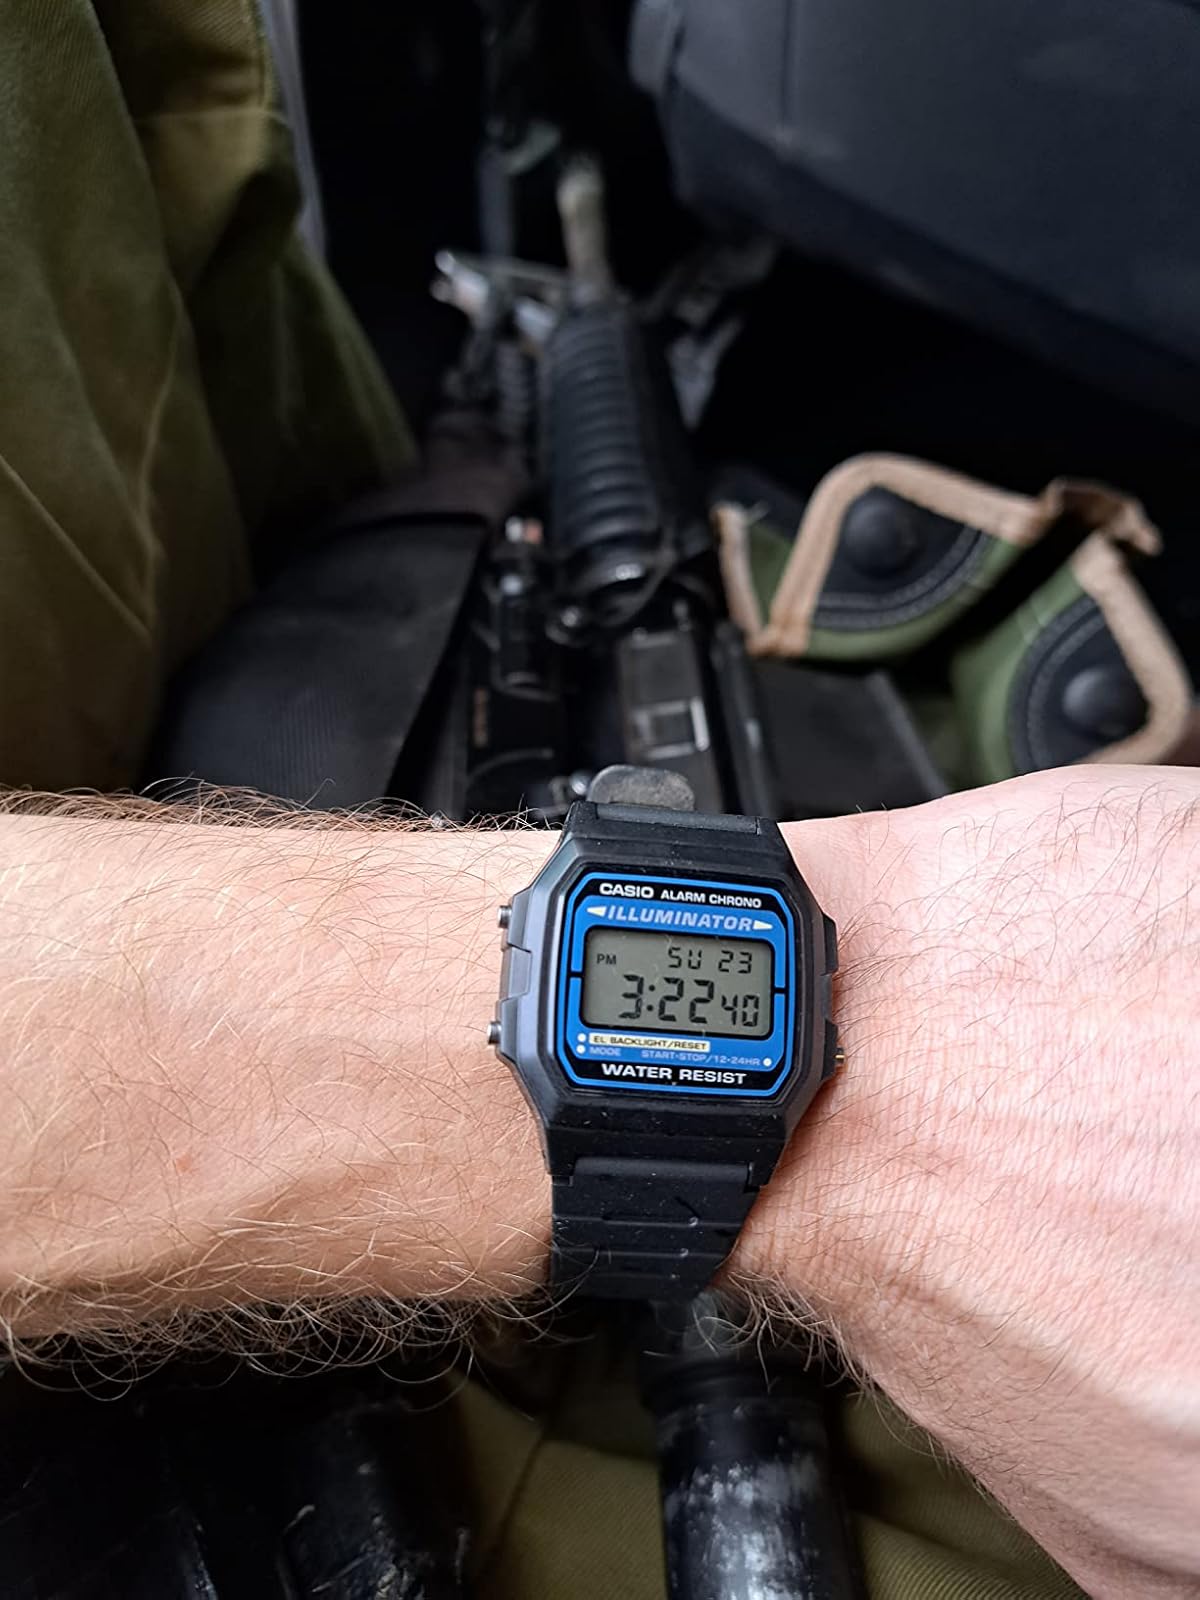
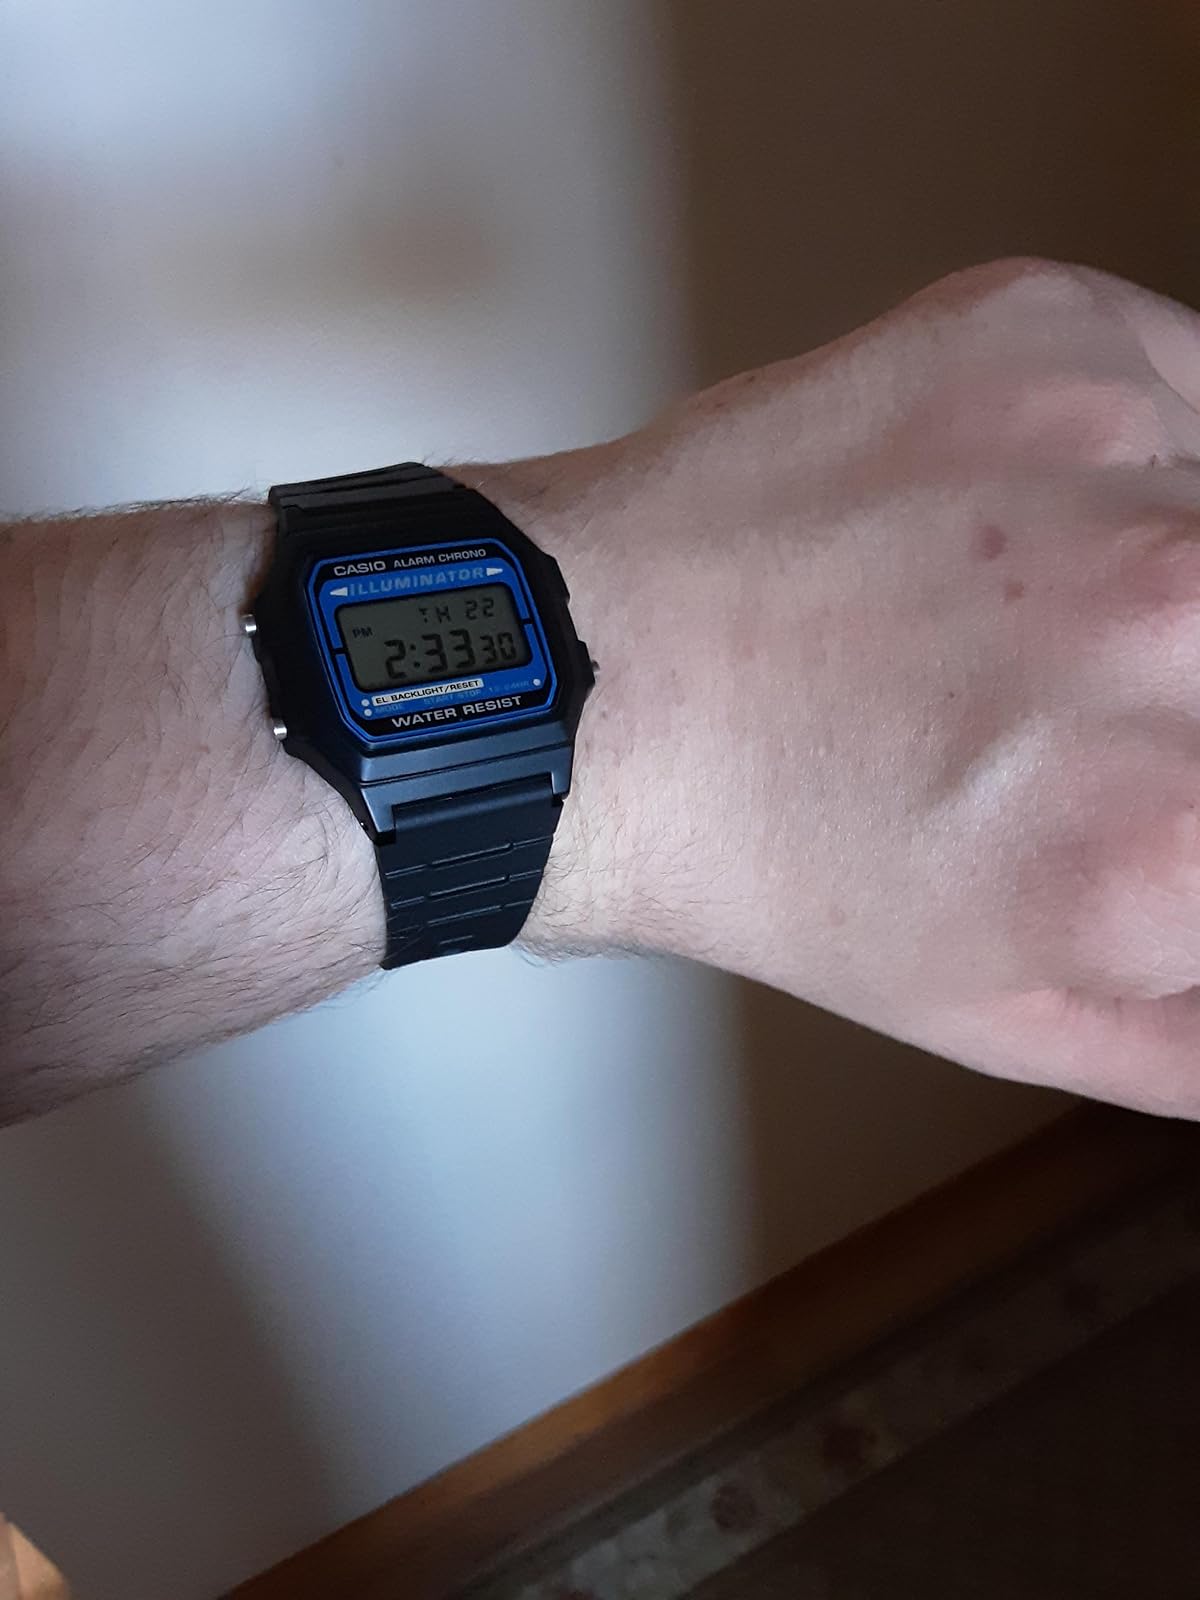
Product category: accessories_watch
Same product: yes